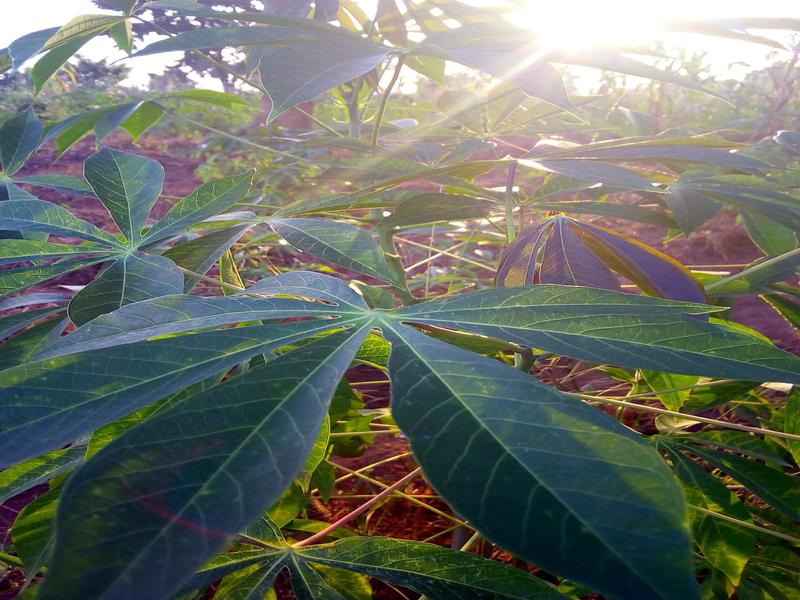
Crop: cassava
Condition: healthy